Stephen King

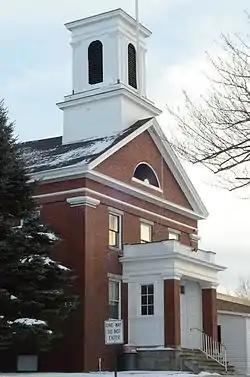
In 1971, King worked as a teacher at Hampden Academy.

In 1966, King entered the University of Maine at Orono on a scholarship. While there, he wrote for the student newspaper, "The Maine Campus", and found mentors in the professors Edward Holmes and Burton Hatlen. King participated in a writing workshop organized by Hatlen, where he fell in love with Tabitha Spruce. King graduated in 1970 with a Bachelor of Arts in English, and his daughter Naomi Rachel was born that year. King and Spruce wed in 1971. King paid tribute to Hatlen: "Burt was the greatest English teacher I ever had. It was he who first showed me the way to the pool, which he called 'the language pool, the myth-pool, where we all go down to drink.' That was in 1968. I have trod the path that leads there often in the years since, and I can think of no better place to spend one's days; the water is still sweet, and the fish still swim."